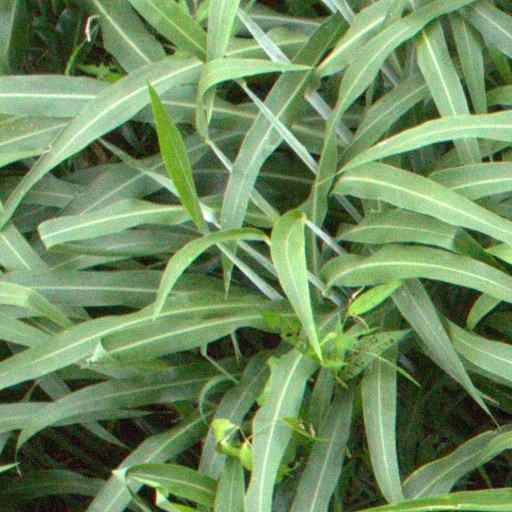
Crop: sorghum